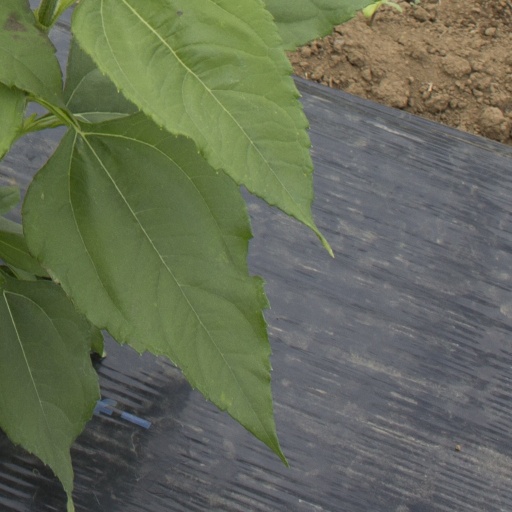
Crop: Jerusalem artichoke